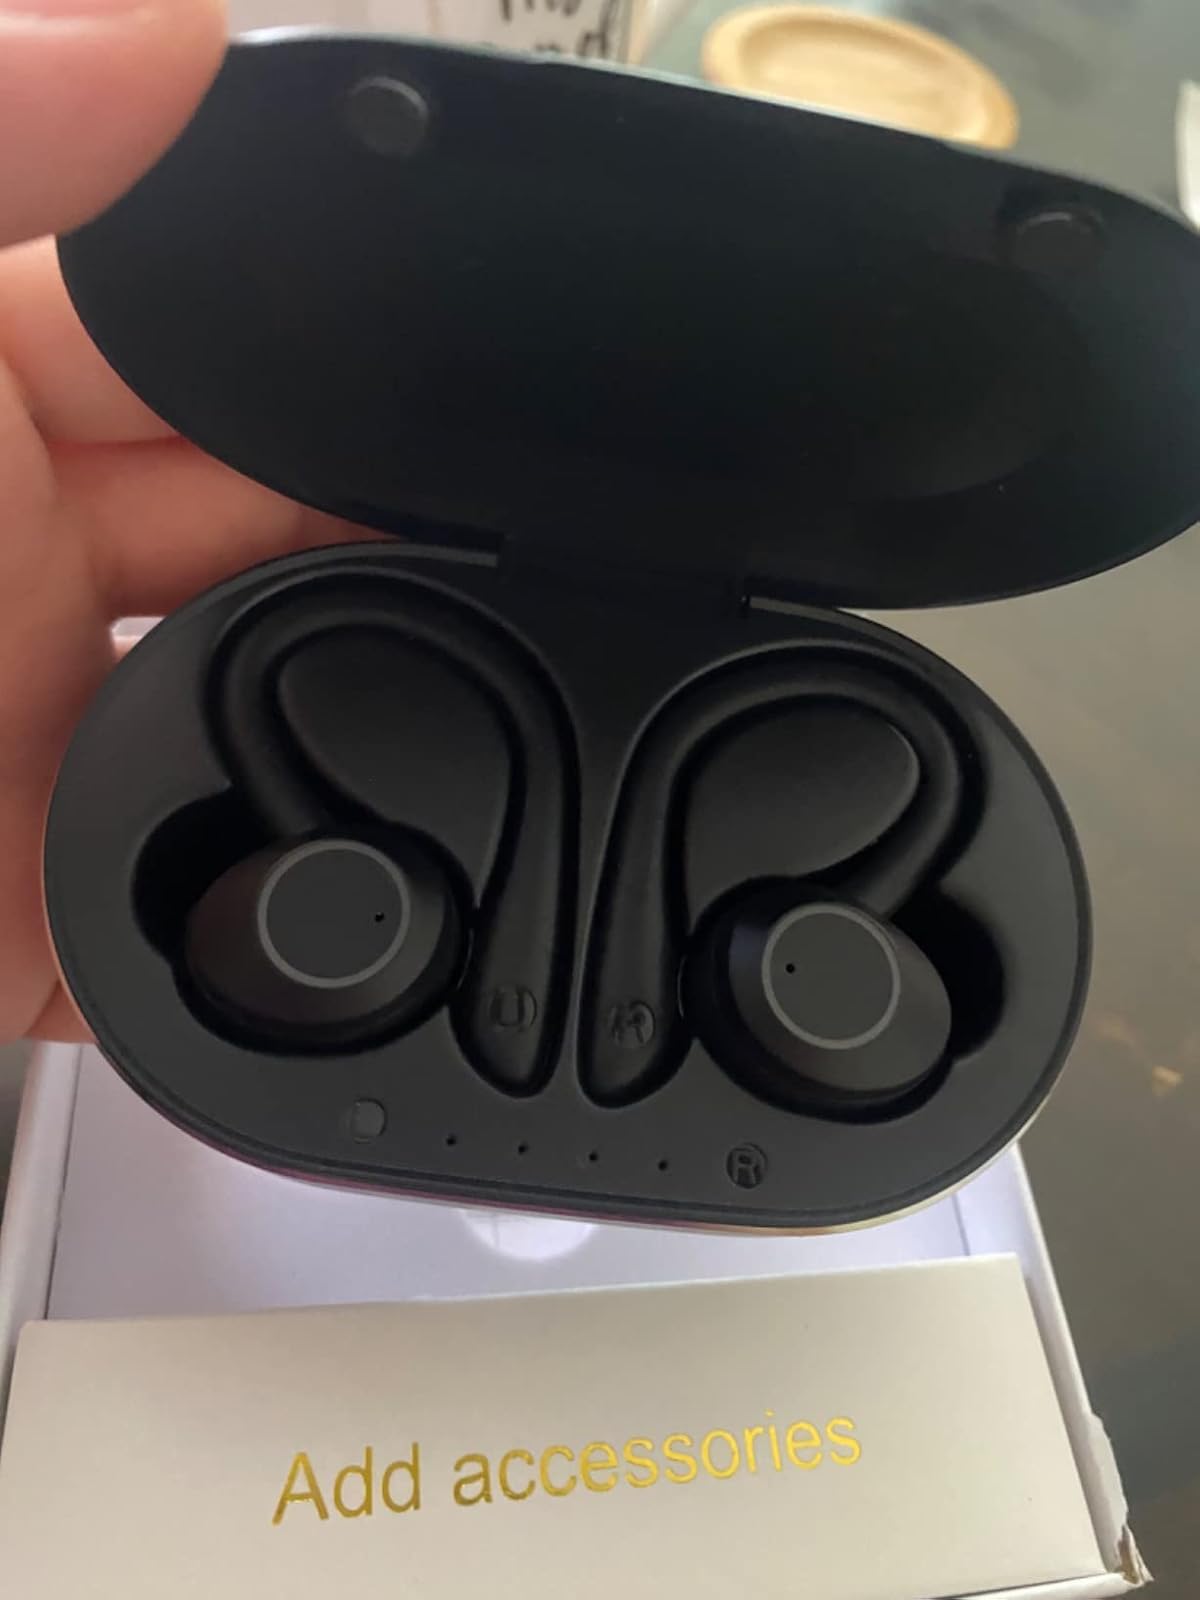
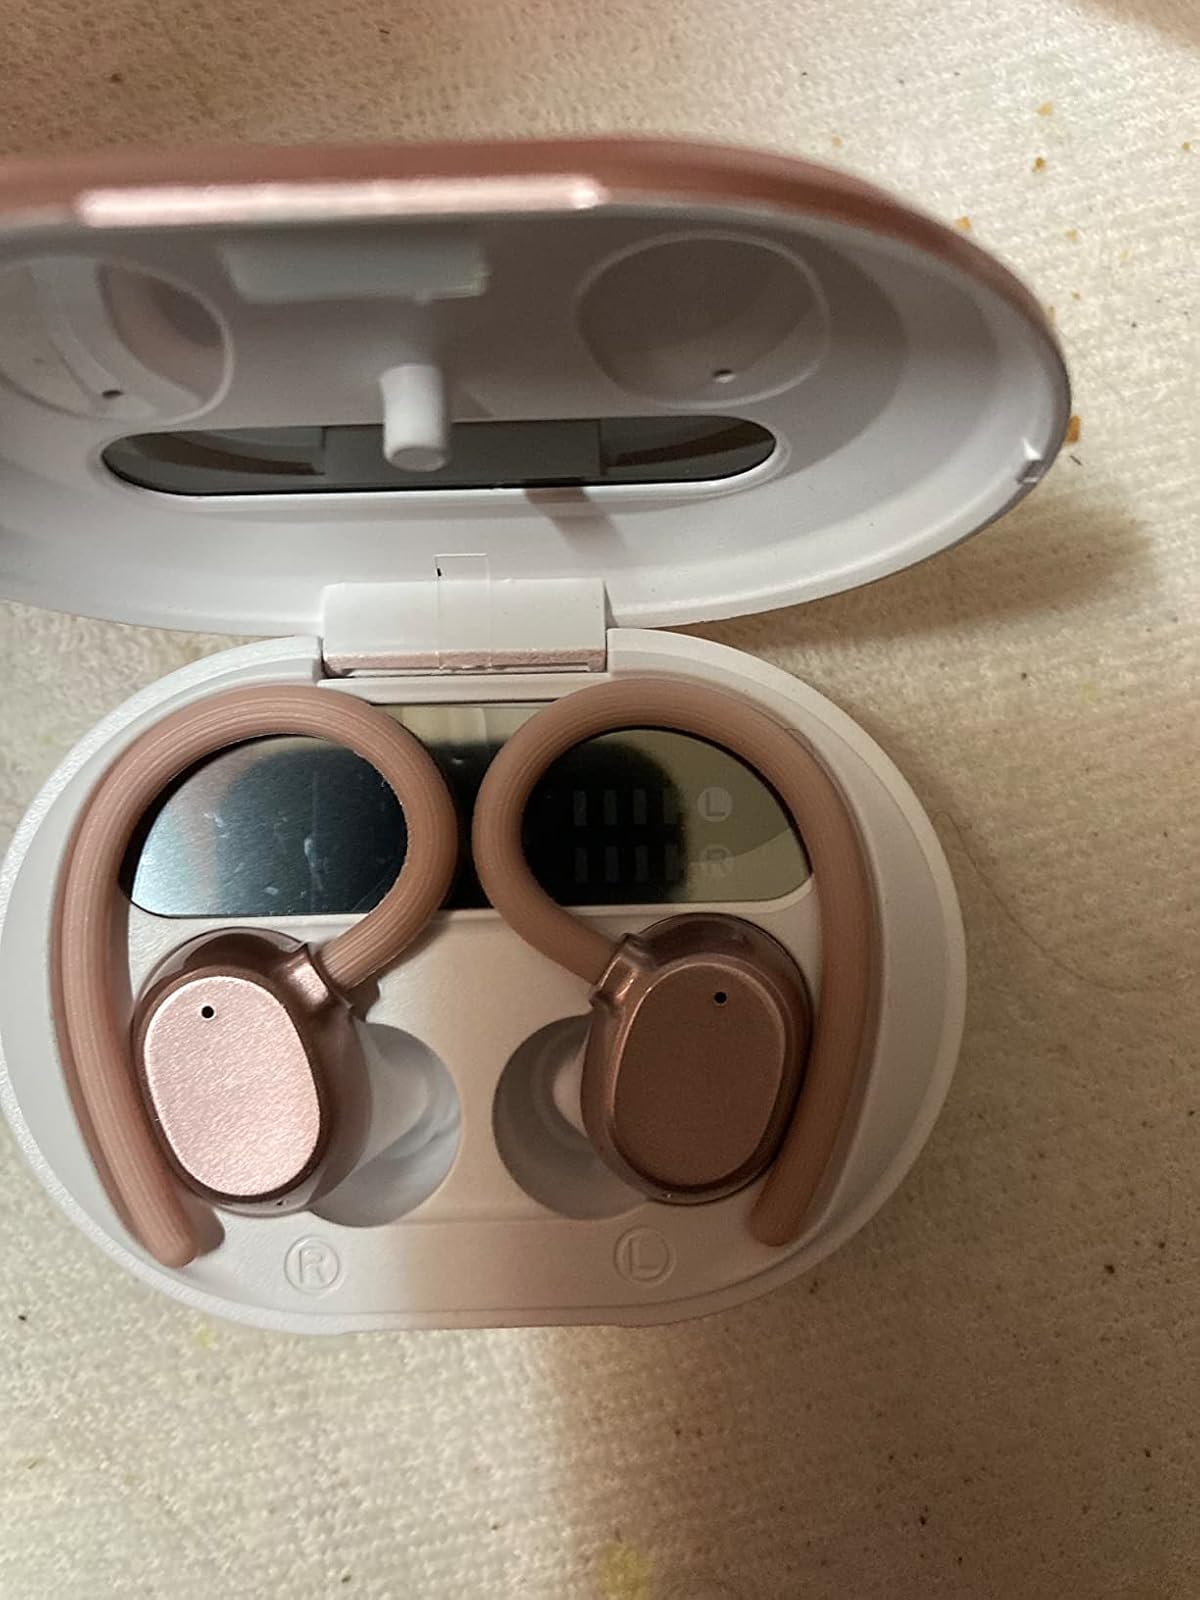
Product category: earbuds
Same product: no